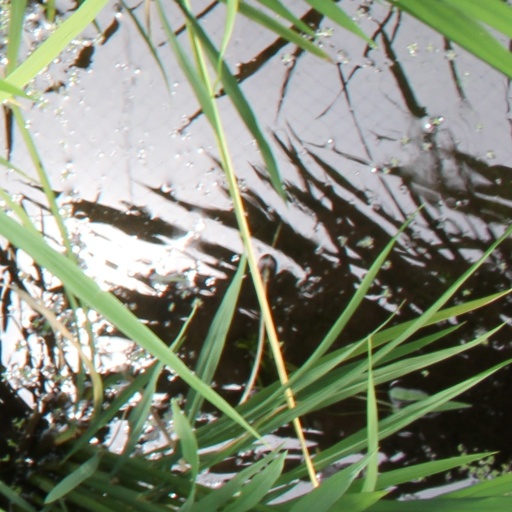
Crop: rice